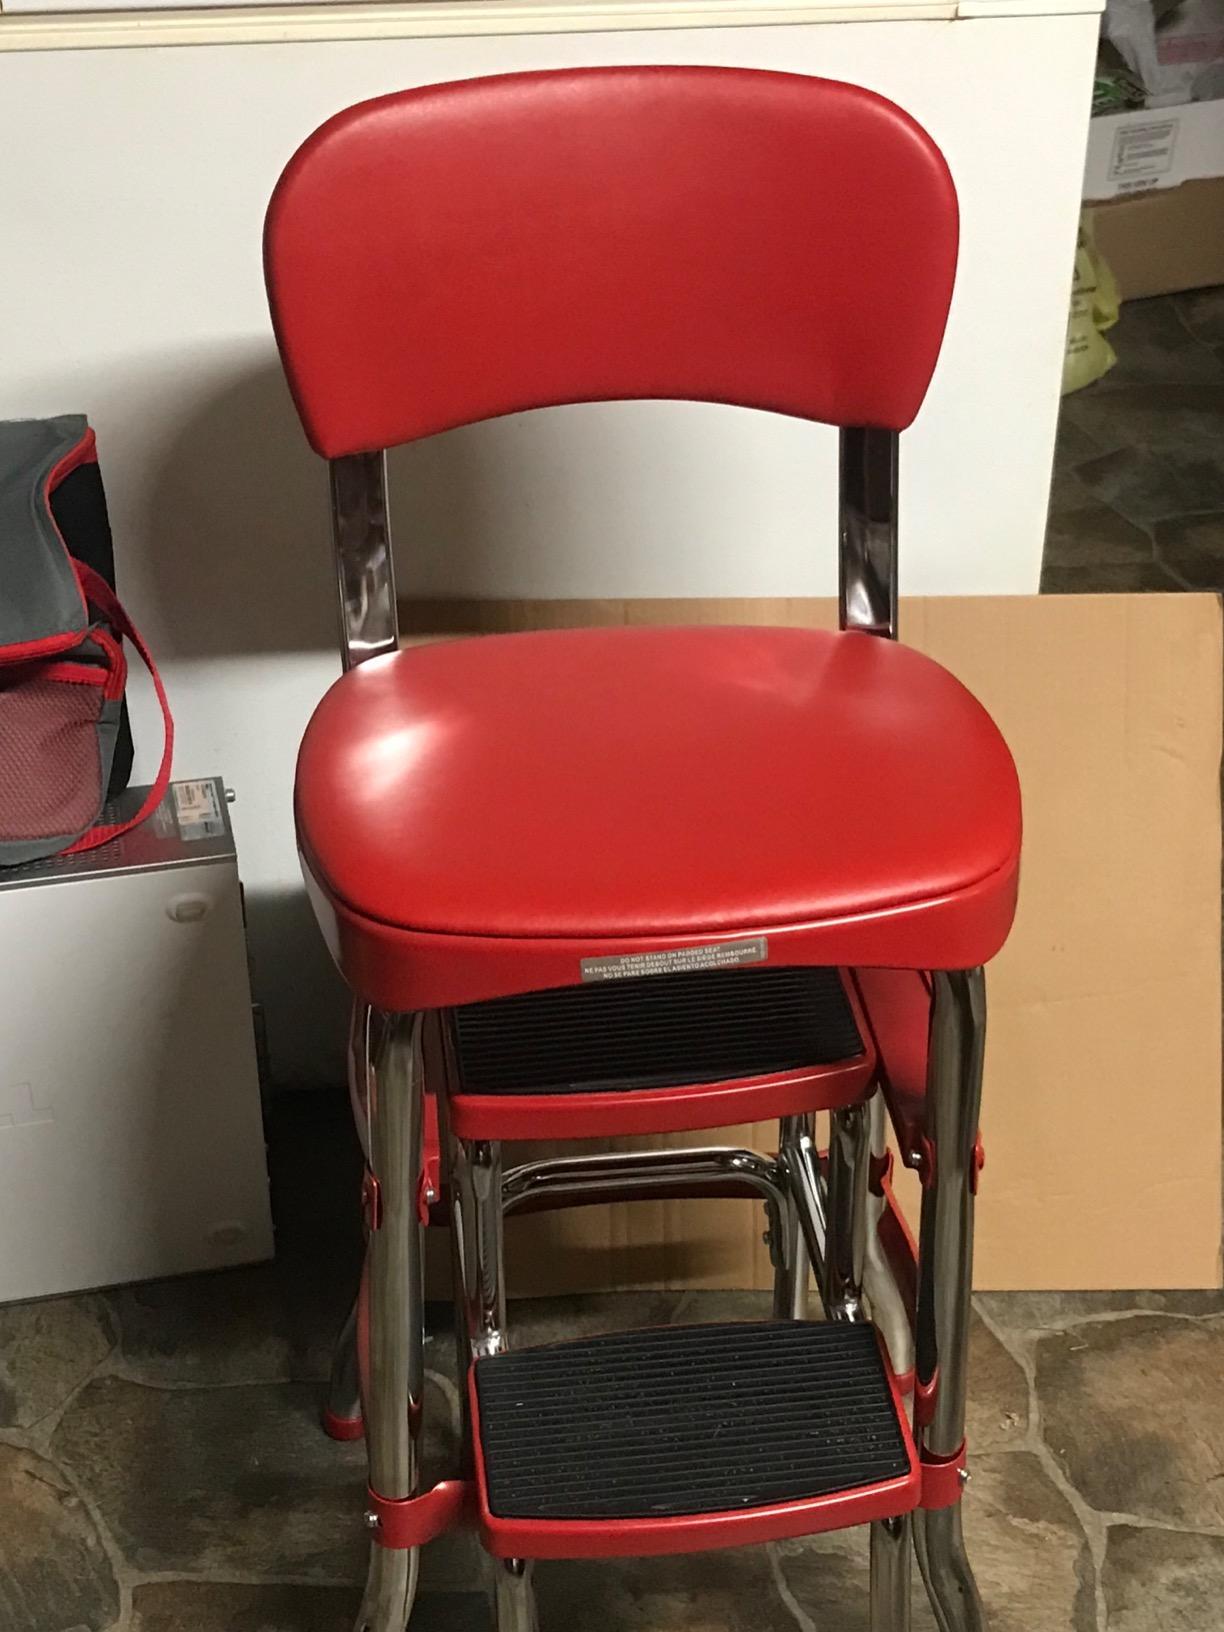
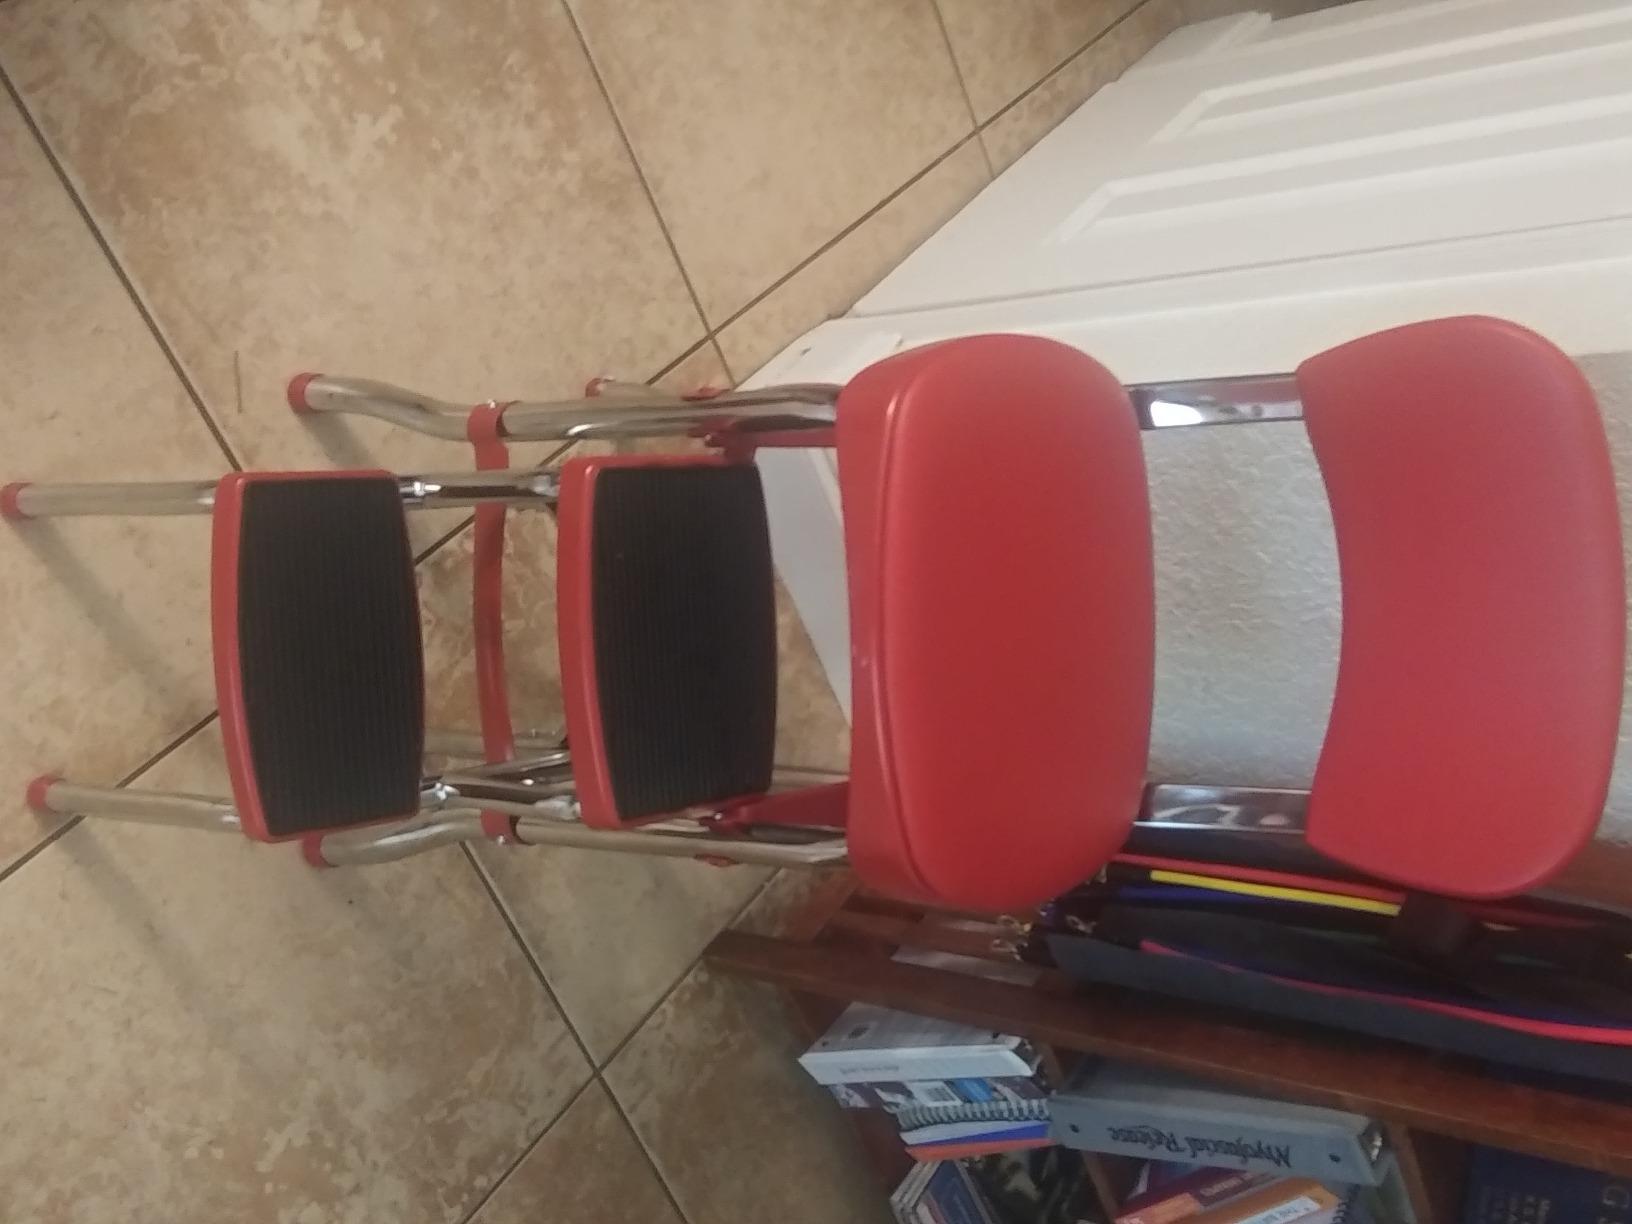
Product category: items_chair
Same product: yes